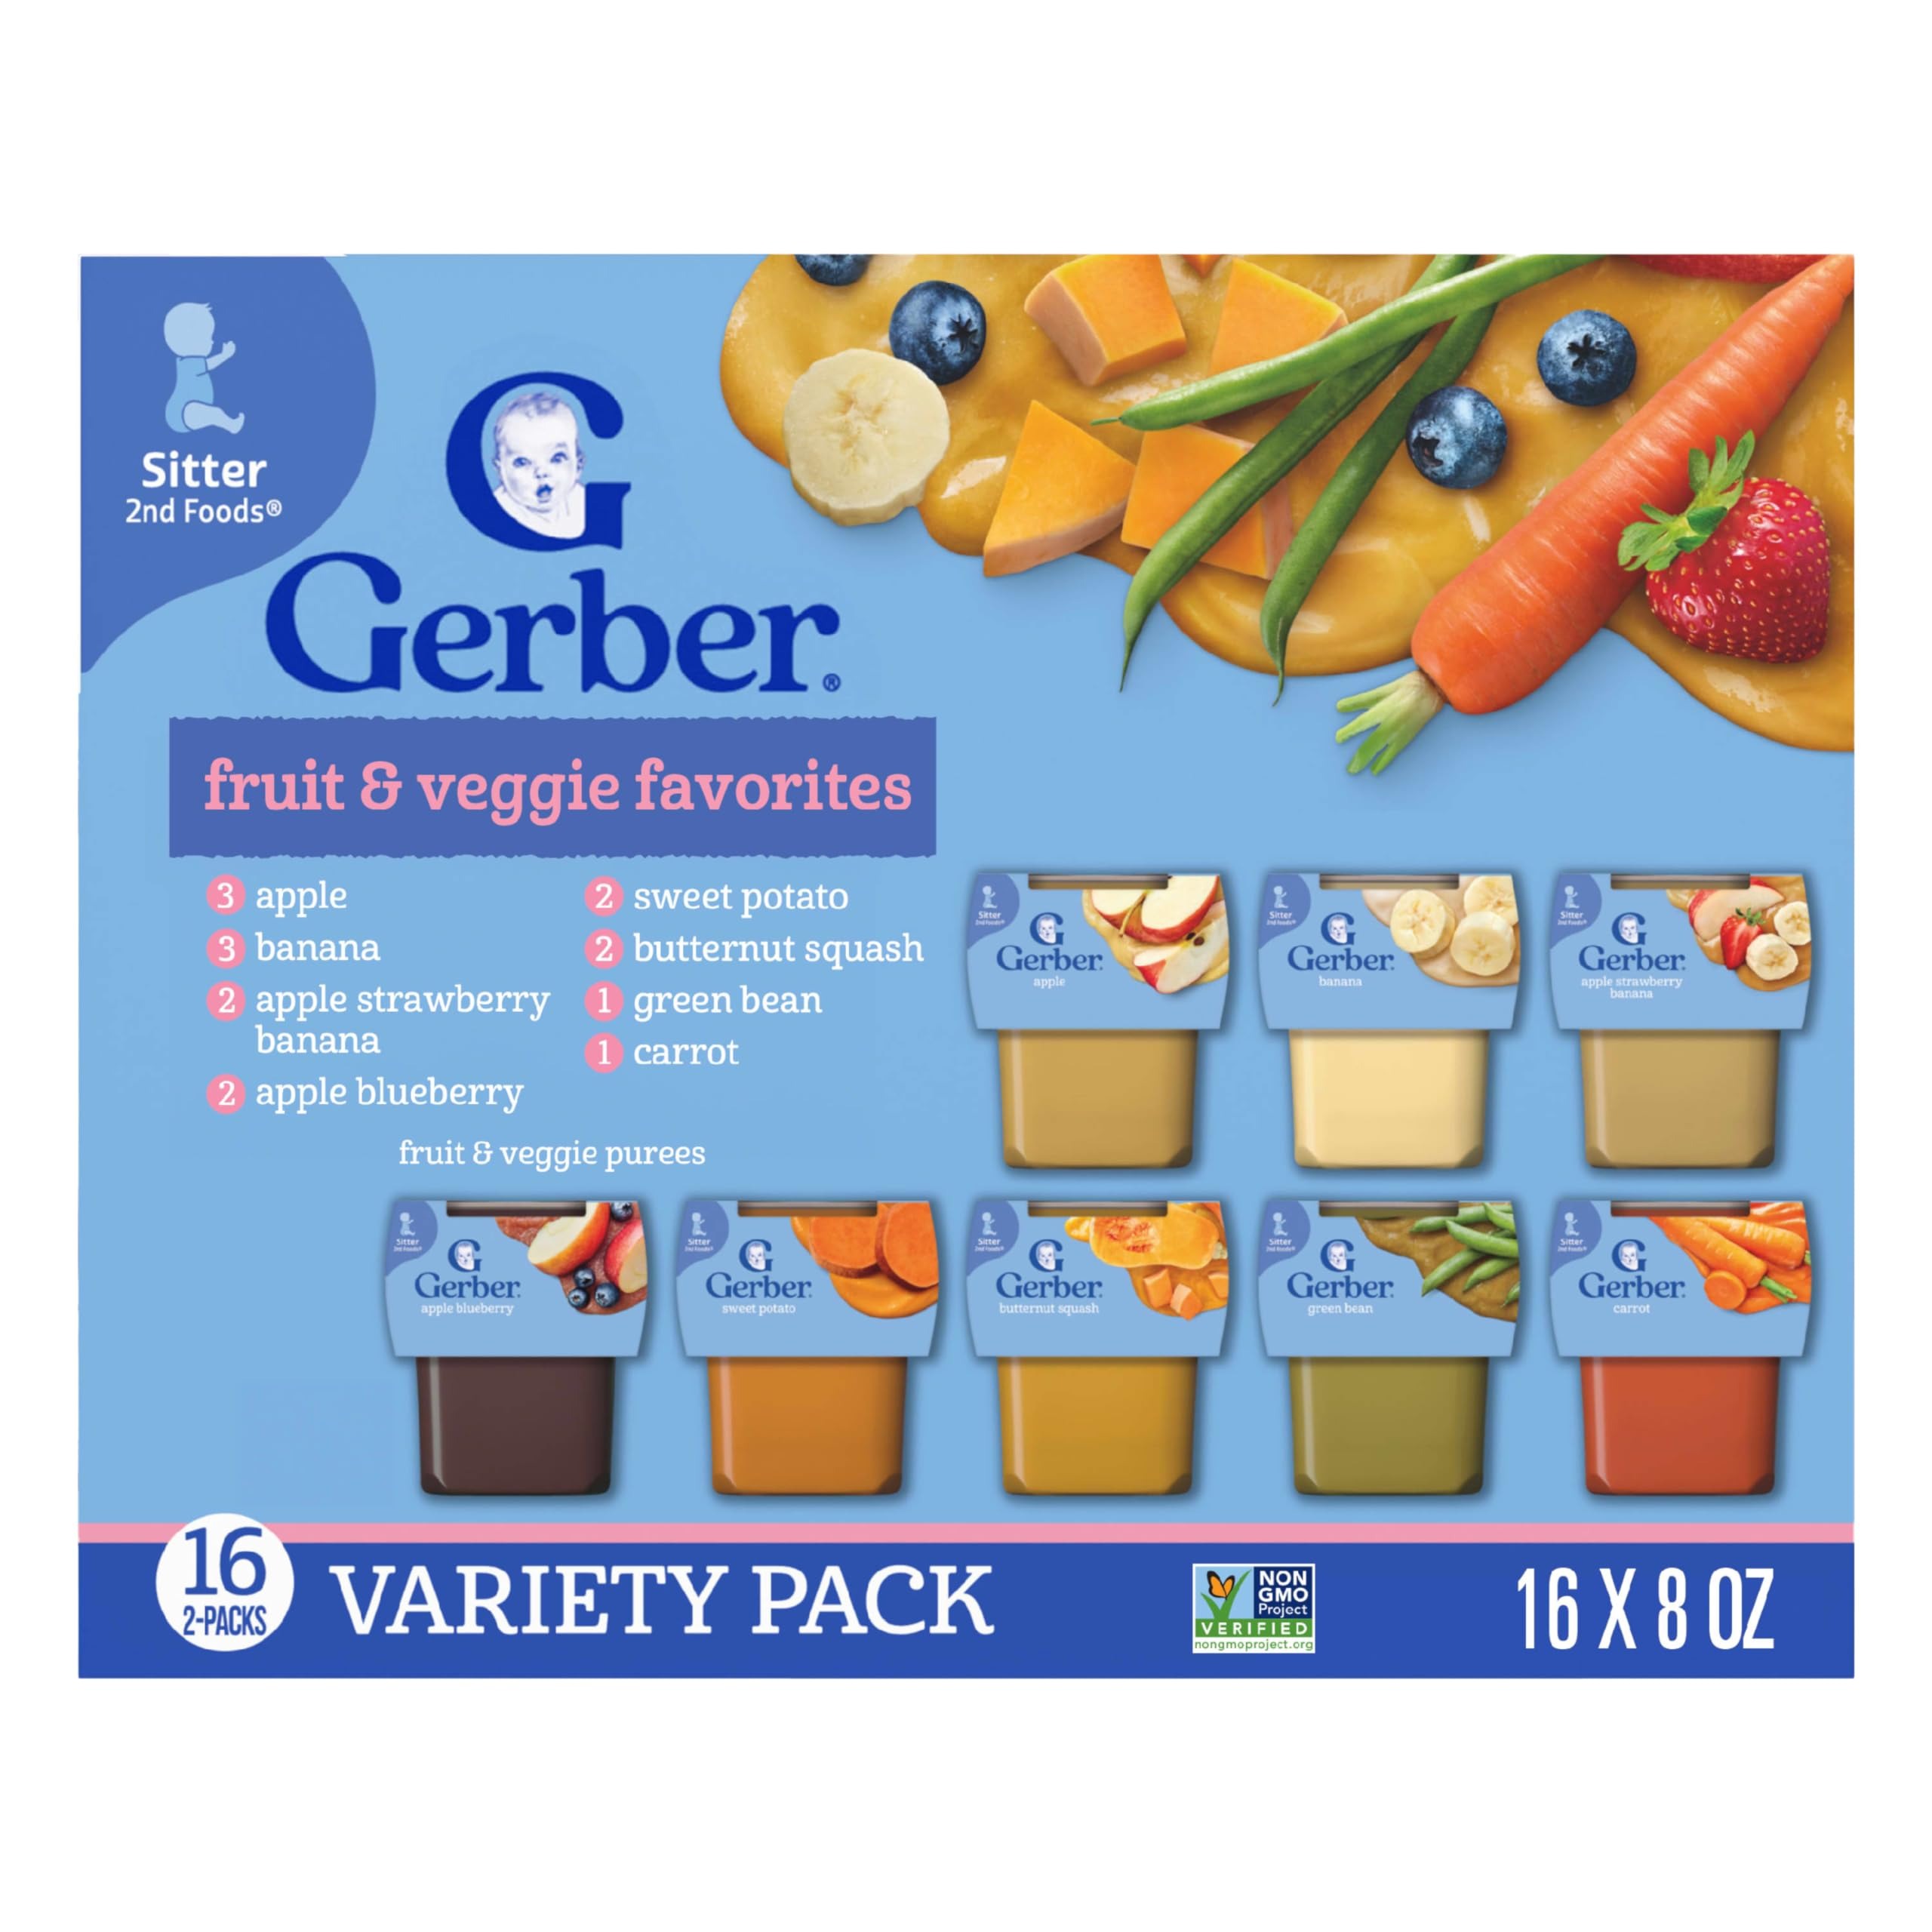
Item Name: Gerber Purees 2nd Foods Veggie & Fruit Variety Pack, 8 Ounces, Box of 16 (Packaging May Vary)
Bullet Point 1: Growing nutrition: Our 2nd foods baby food recipes help expose babies to a variety of tastes & ingredients, which is important to help them accept new flavors. It's the perfect food for growing bodies
Bullet Point 2: Fruit & veggie variety pack: Made with natural fruit & veggies & featuring age appropriate texture & nutrition, this variety pack contains no added sweeteners, salts or starches & no artificial flavors or colors.
Bullet Point 3: Pureed goodness: Introduce your little 1 to the goodness of fruits, veggies & other wholesome ingredients. Our baby food is lovingly made & quality tested before its good enough to be called Gerber.
Bullet Point 4: Gerber goodness: Our foods start with whole ingredients like real fruits, veggies, & grains to help nourish your baby right from the start, from infant formula to baby food to snacks & toddler food.
Bullet Point 5: Nutrition for growing: Like your baby, we're always growing & learning. More than ever we're committed to being your partner in parenthood with quality ingredients, nutritious food & expert guidance.
Value: 32.0
Unit: Count

Price: 29.99